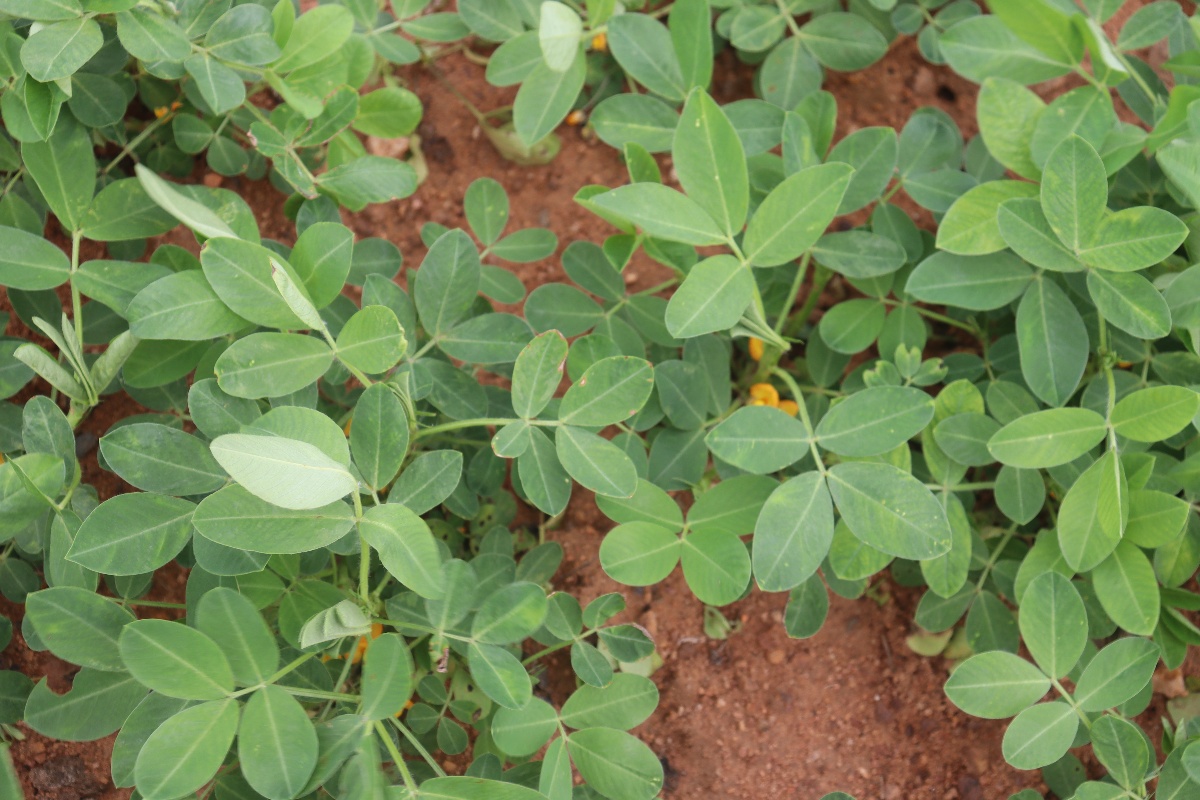
Label: healthy leaf